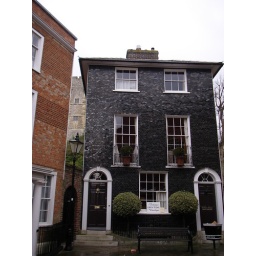
Lewes, house by castle